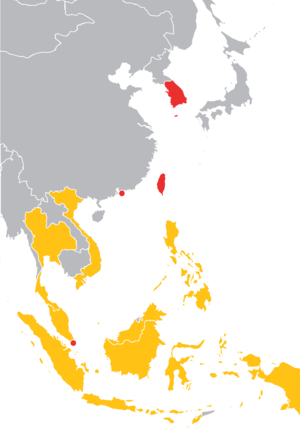
Les Tigres asiatiques
L'expression tigres asiatiques ou tigres d'Asie désigne à l'origine quatre économies est-asiatiques devenues industrielles dans la seconde moitié du XXᵉ siècle et formant la première génération des nouveaux pays industrialisés d’Asie : la Corée du Sud, Taïwan, Singapour et Hong Kong. On leur donne également le nom de dragons asiatiques ou dragons d'Asie. Employées dans le dernier quart du XXᵉ siècle, les deux expressions sont forcément datées.